Battery leakage

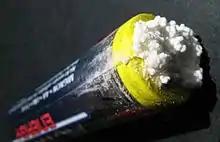
A leaking AA alkaline battery

Alkaline batteries use manganese dioxide and zinc electrodes with an electrolyte of potassium hydroxide. The alkaline battery gets its name from the replacement of the acidic ammonium chloride of zinc–carbon batteries with potassium hydroxide, which is an alkali. Alkaline batteries are considerably more efficient, more environmentally friendly, and more shelf-stable than zinc–carbon batteries—five to ten years, when stored room temperature. Alkaline batteries largely replaced zinc–carbon batteries in regular use by 1990.